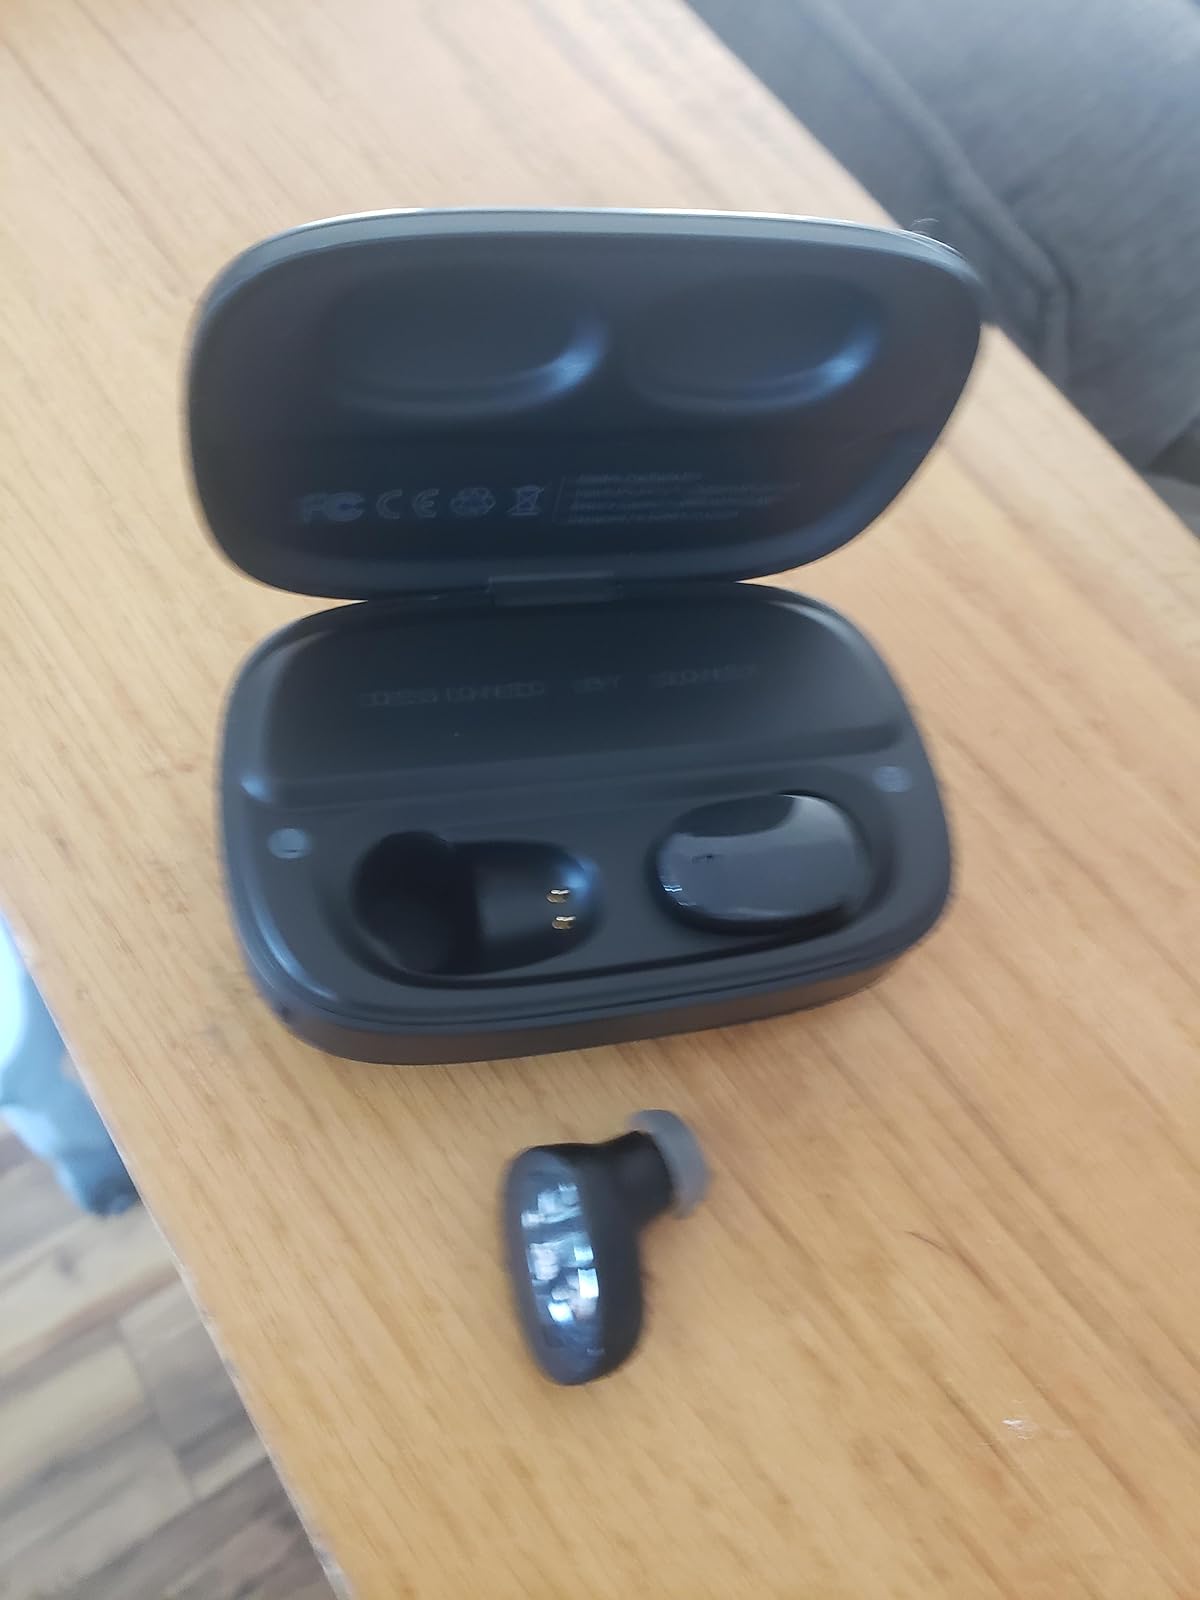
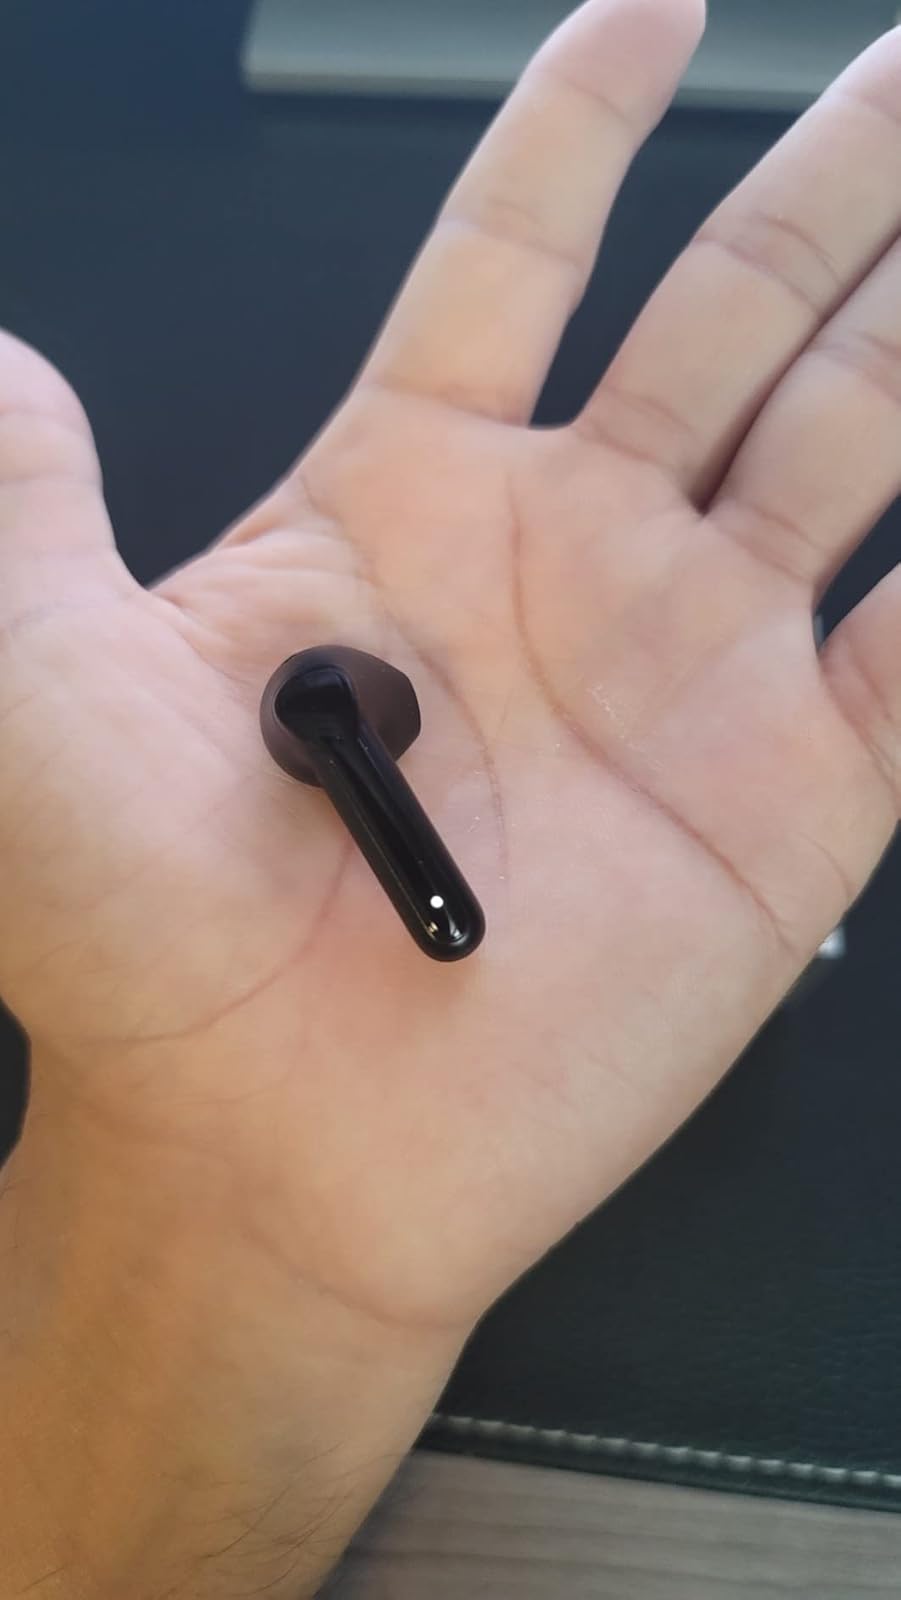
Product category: earbuds
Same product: no